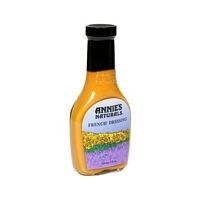
Item Name: Annies Homegrown Drssng French Org
Value: 48.0
Unit: Ounce

Price: 34.42